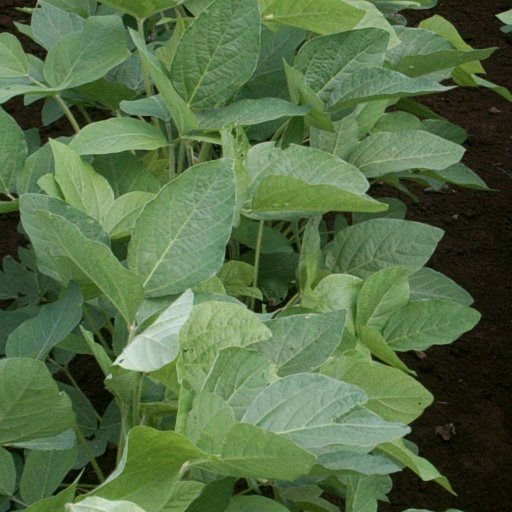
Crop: soybean